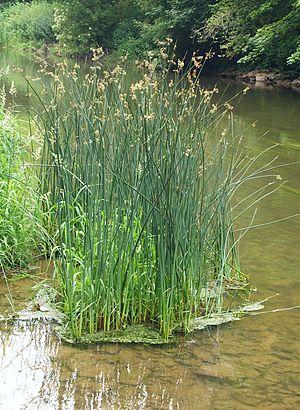
Cette liste de Tracheophyta de Bosnie-Herzégovine, ainsi que d’espèces introduites est un aperçu incomplet d’espèces de mousses, de fougères, de gymnospermes et d’angiospermes citées dans la littérature disponible en langues bosniaque, croate, serbe et serbo-croate. Cet aperçu n’inclue pas des espèces cultivées ni celles occasionnellement introduites.